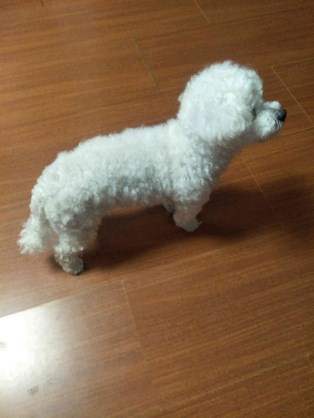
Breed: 7449-n000128-teddy